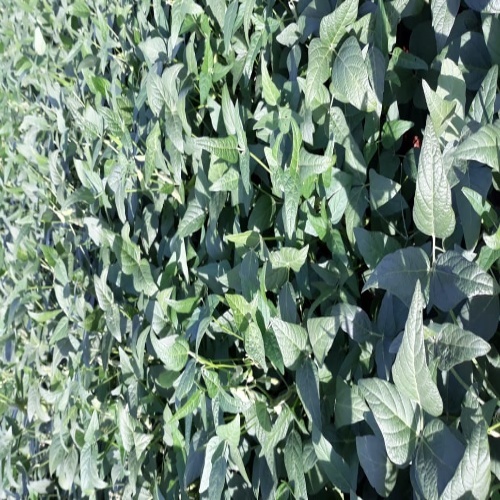
Label: Healthy